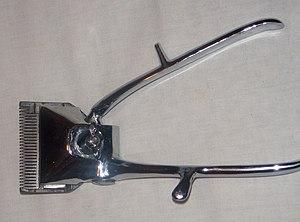
Une tondeuse est, dans le domaine de la coiffure un outil servant à couper les cheveux. Il en existe des mécaniques fonctionnant à la manière d'une paire de ciseaux et des électromécaniques. Une tondeuse a souvent un sabot, servant à ajuster la longueur de la coupe.